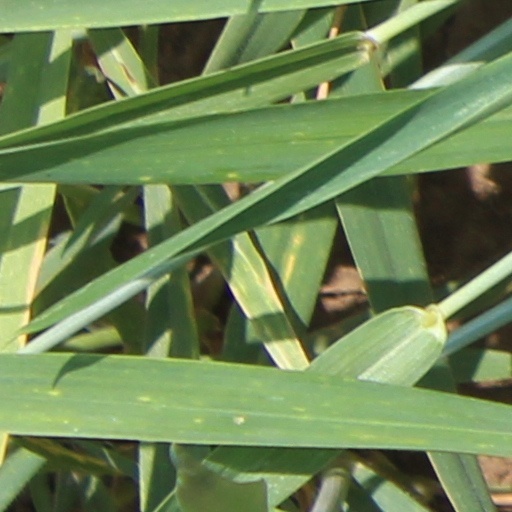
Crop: wheat